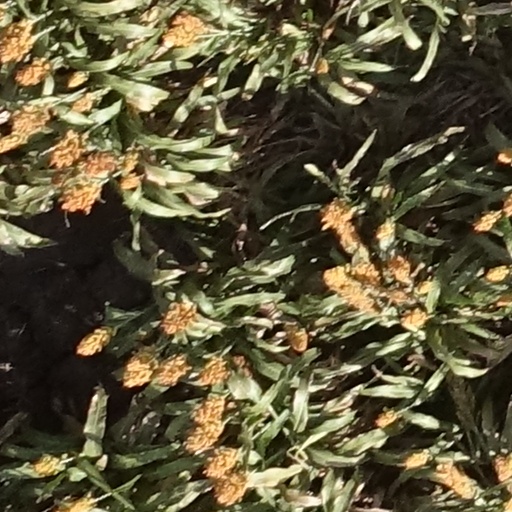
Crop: sorghum